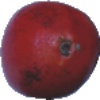
Label: Pomegranate 1